SÍ Sumba

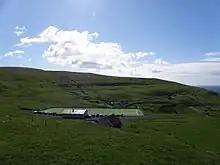
Distant view of á Krossinum, Sumba's football field.

Founded in 1940, the club spent the majority of its existence in the lower tiers of Faroese football, winning the 2. deild in 1982 and the 1. deild in 1997. In 1995 the club merged with VB Vágur for the first time, forming Sumba/VB, but the merger lasted only one season.